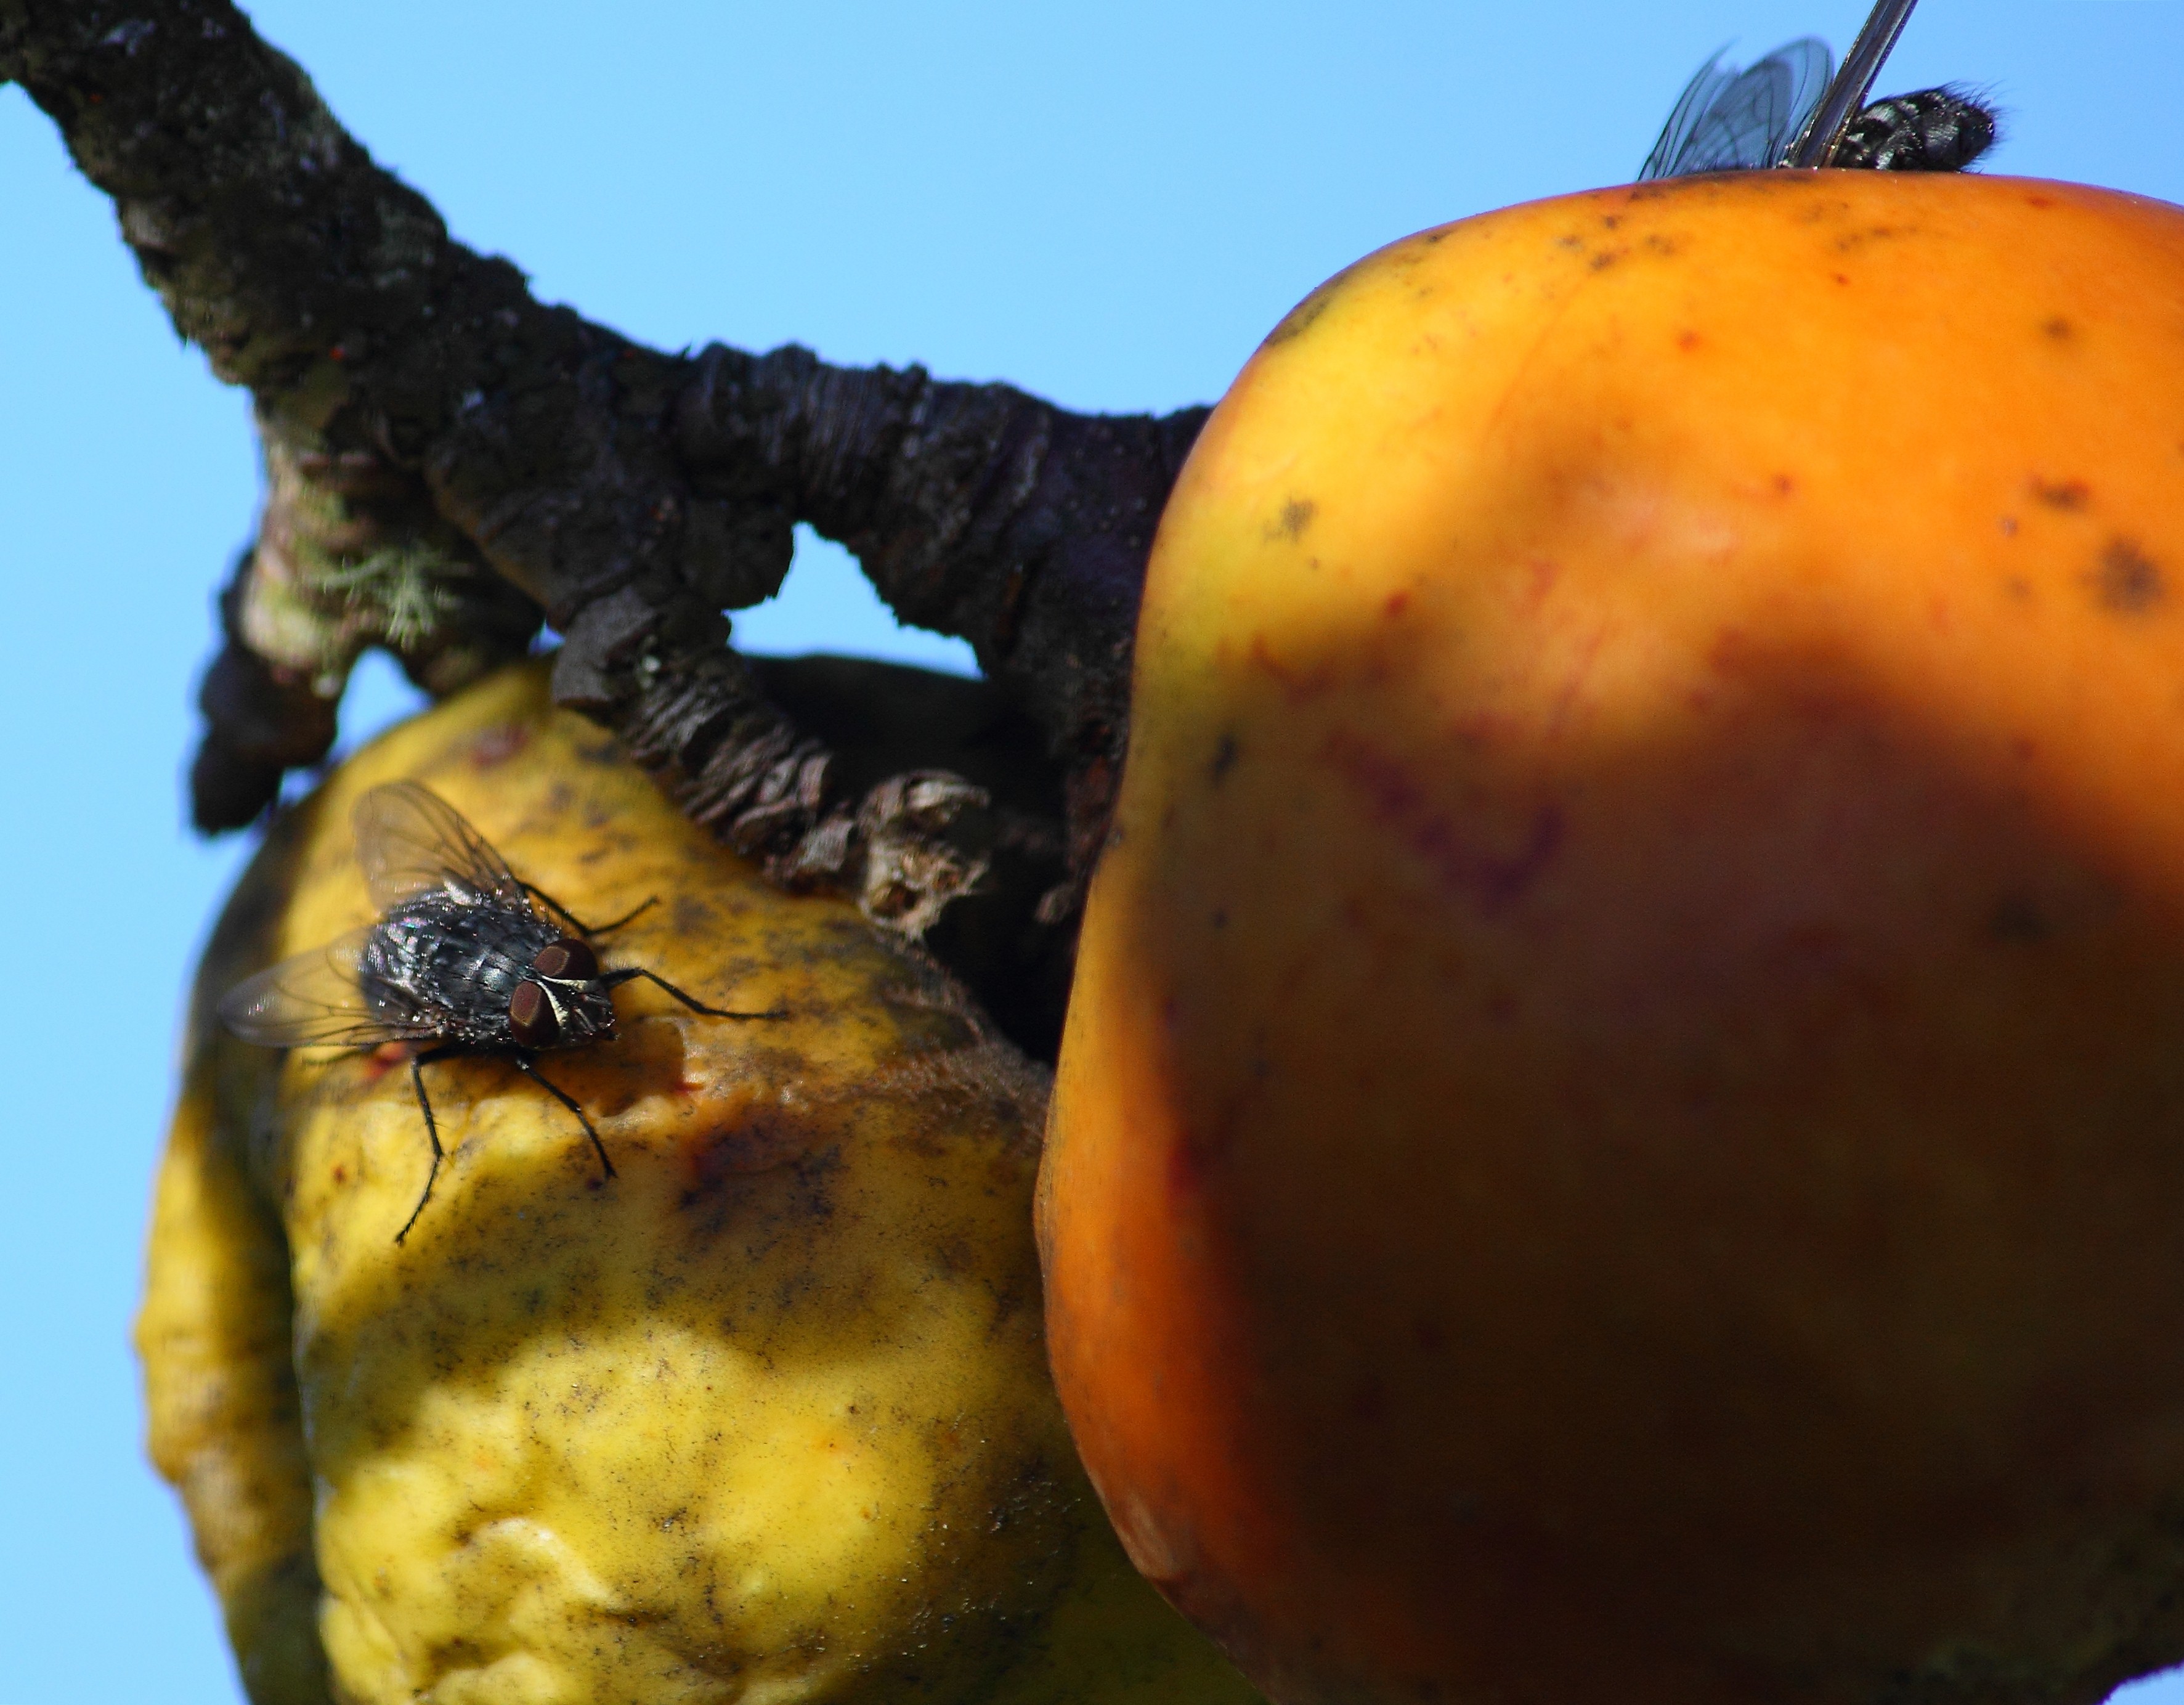
nature, plant, fruit, food, produce, macro, animals, naturaleza, persimmon, diospyros, jobo, ggl1, gaby1, animales, canoneos550d, macro photography, flowering plant, land plant